Speedy Gonzales

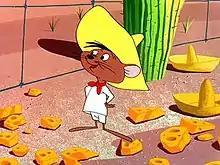
Speedy Gonzales in the 1955 short film of the same name

While Speedy's last name was given as "Gonzalez" in "Cat-Tails" (on a printed business card shown in the cartoon), it was spelled with an 's' from "Speedy Gonzales" onward. Today, the earlier spelling is sometimes used.